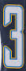
Number: 3